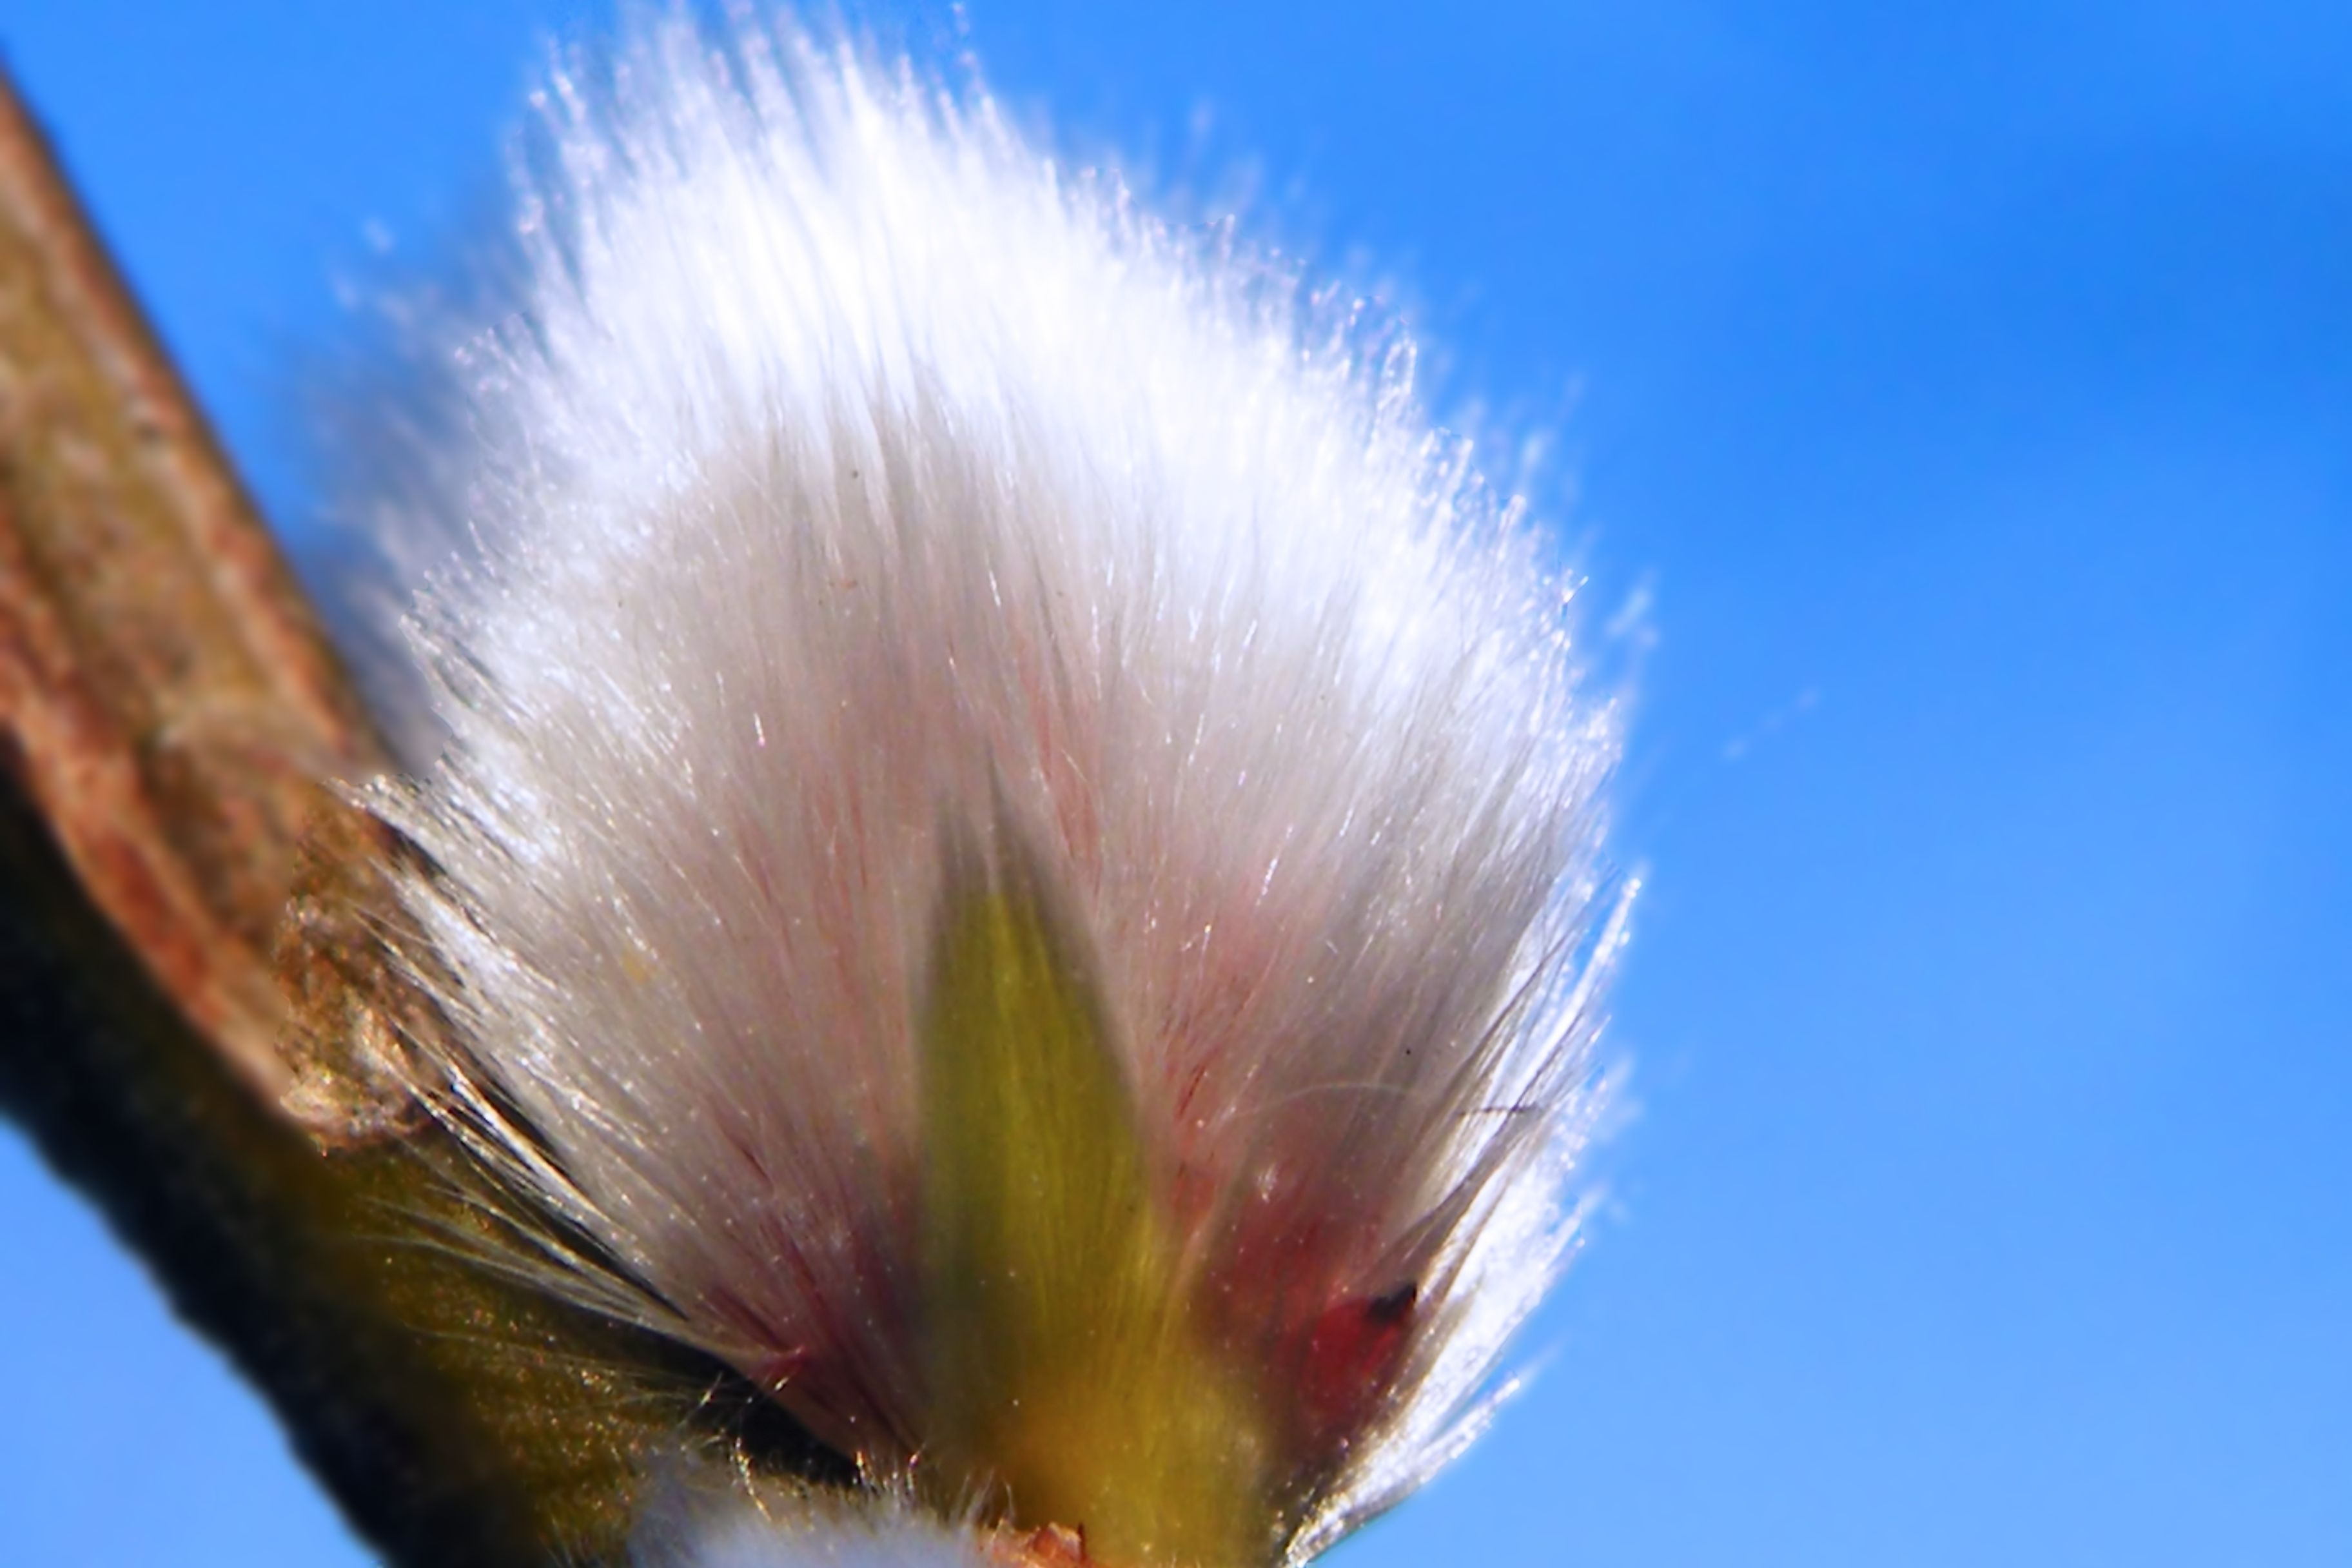
nature, grass, blossom, plant, sky, photography, sunlight, leaf, flower, petal, pollen, spring, pasture, close, flora, close up, macro photography, flowering plant, willow catkins, grass family, atmosphere of earth, land plant